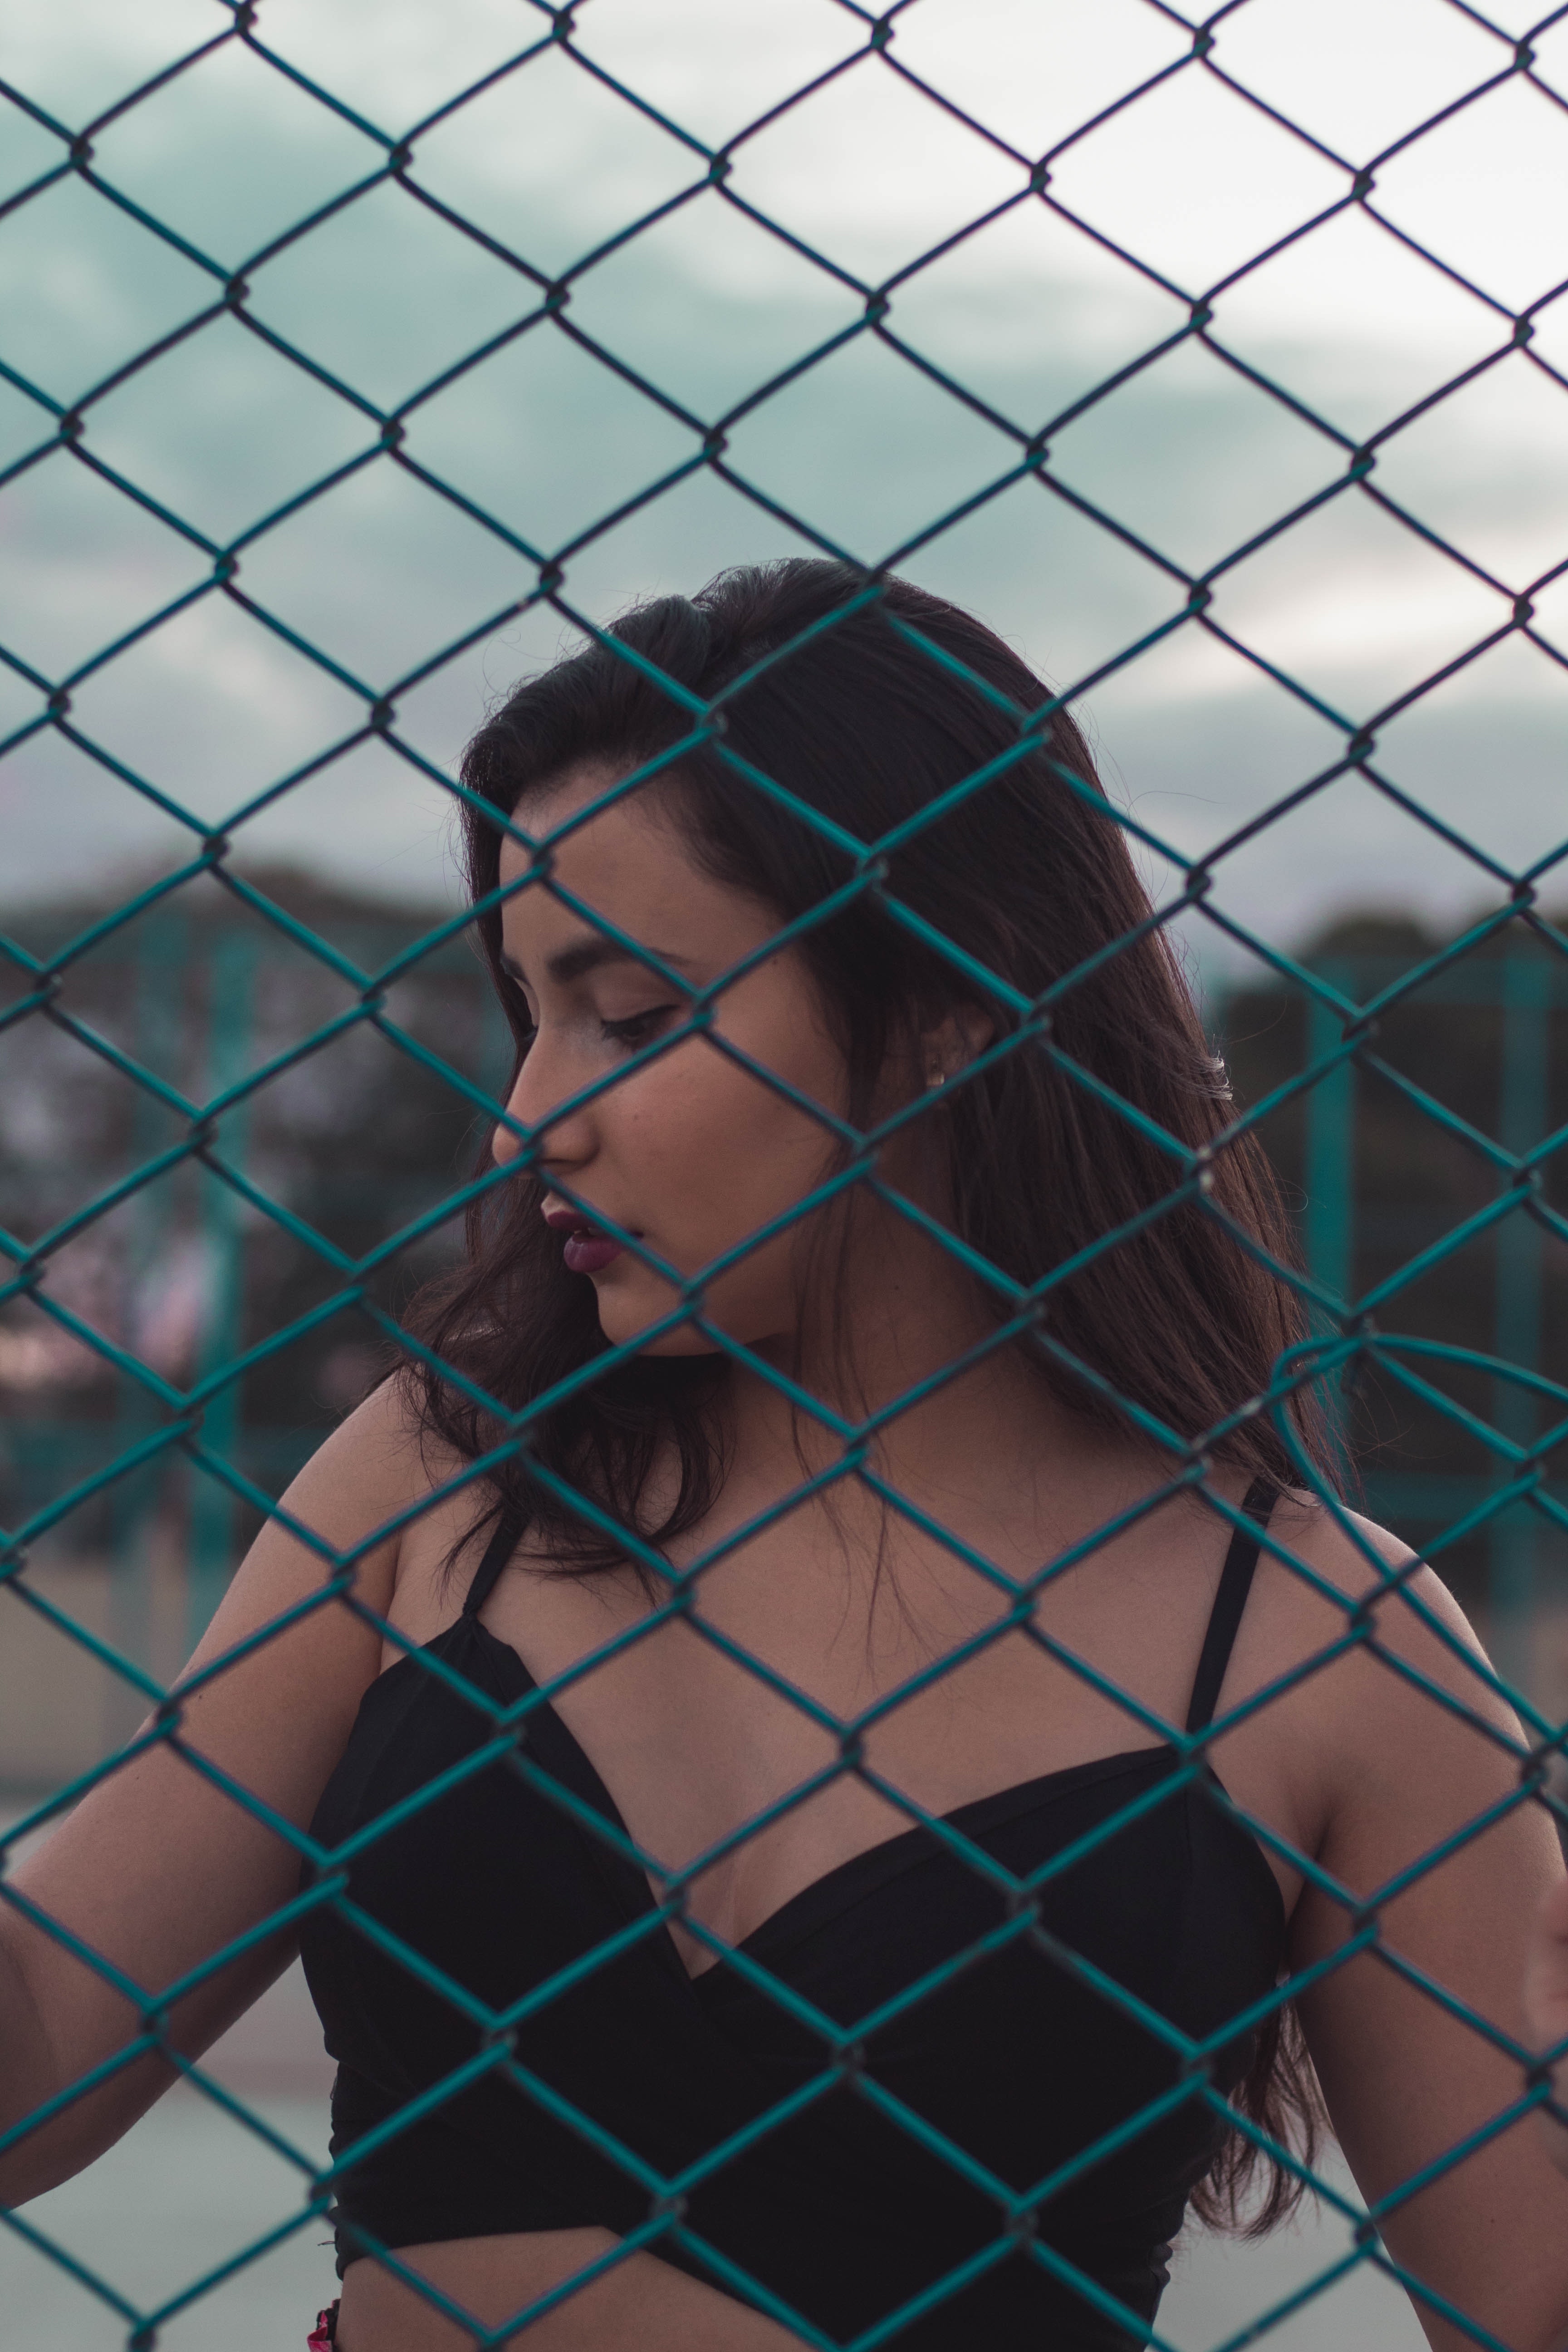
chain link fencing, wire fencing, mesh, net, muscle